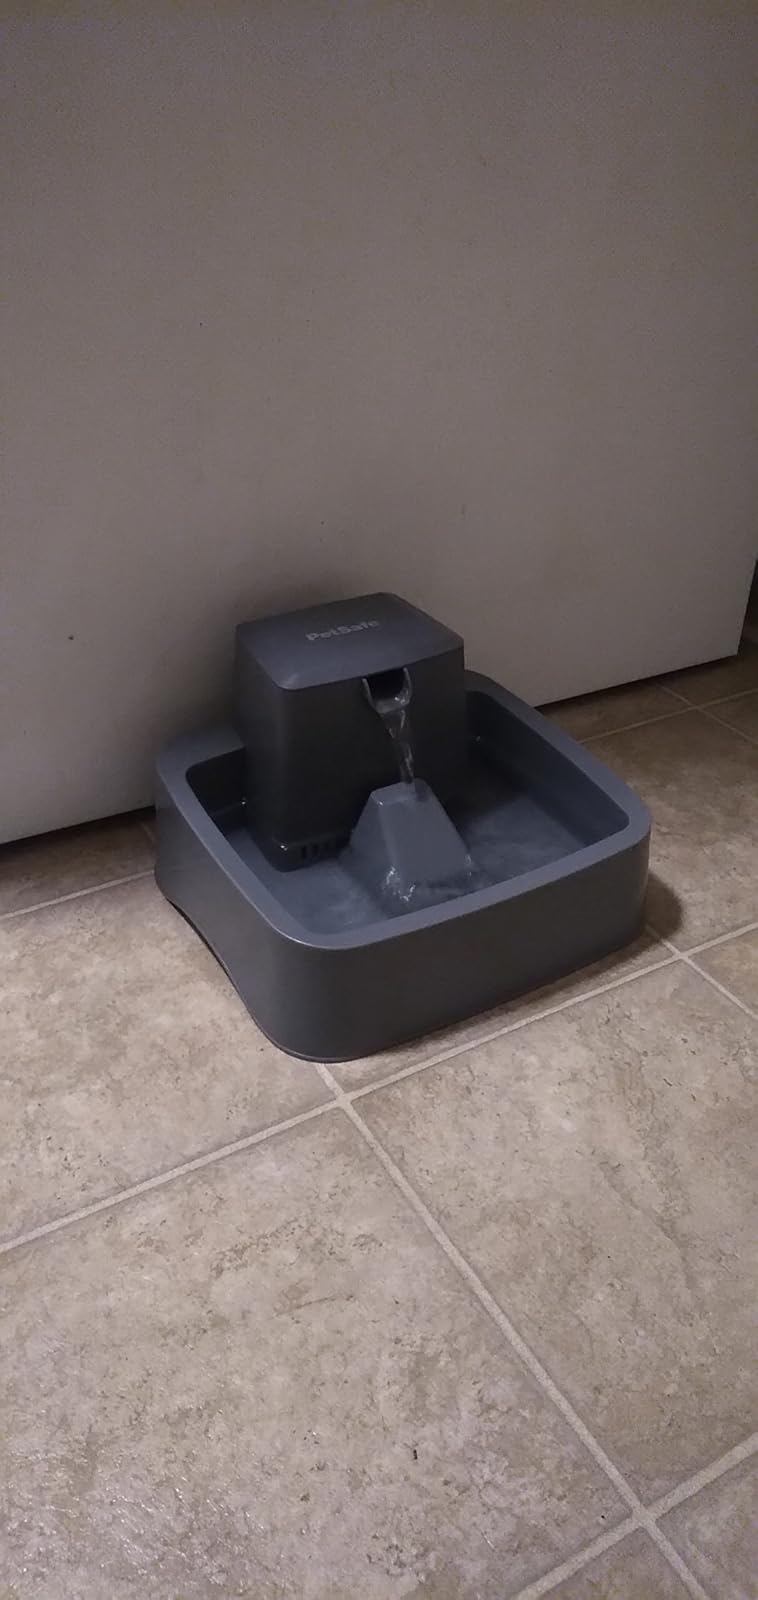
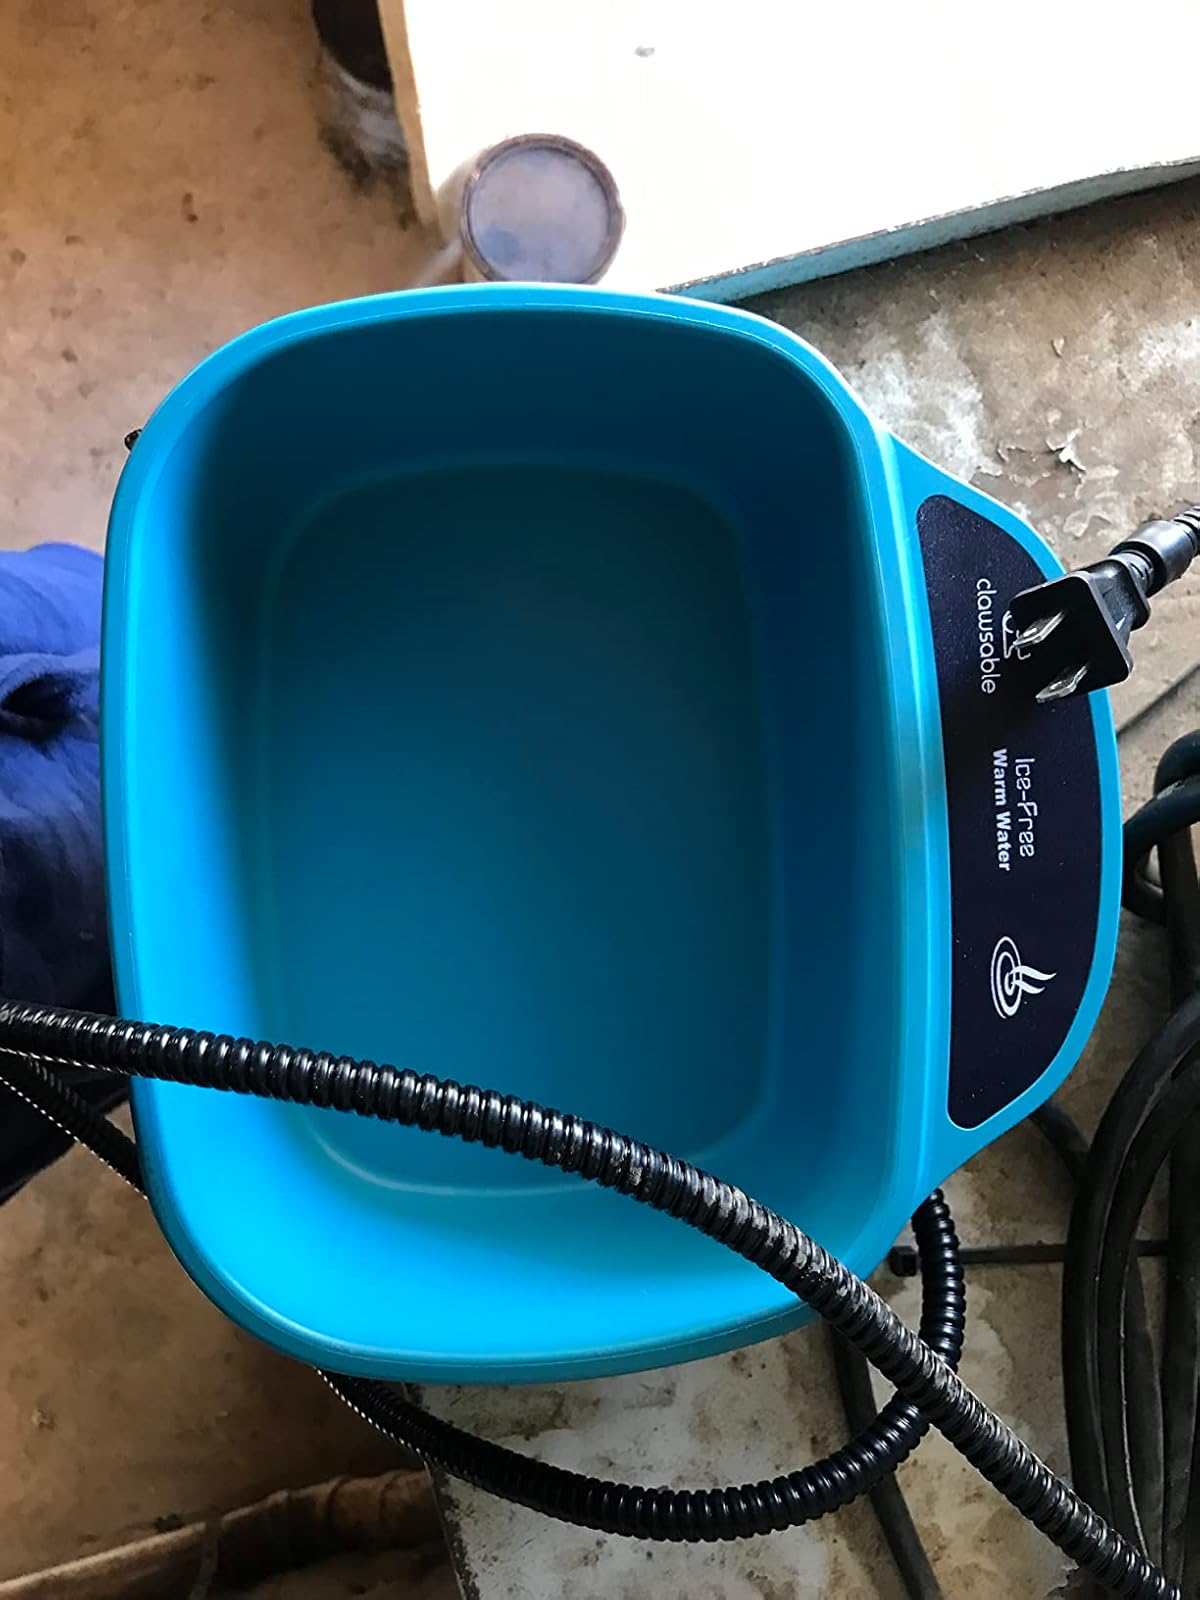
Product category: items_bowl
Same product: no